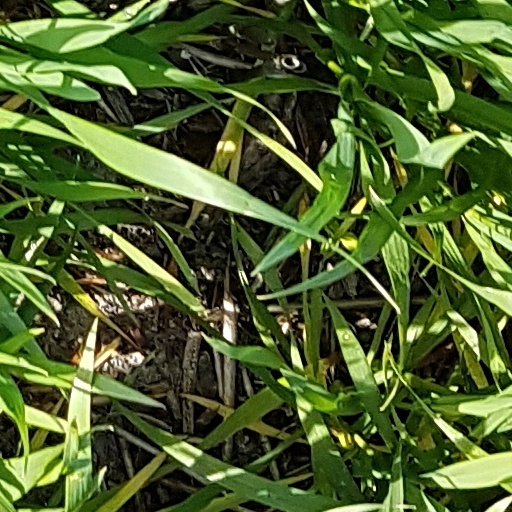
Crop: wheat